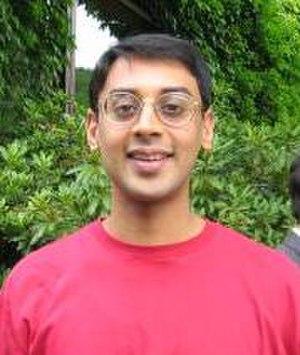
Manjul Bhargava, né le 8 août 1974 à Hamilton, est un mathématicien indo-canado-américain, lauréat de la médaille Fields en 2014. Il est principalement connu pour ses contributions en théorie des nombres, ainsi que pour ces résultats sur la conjecture de Birch et Swinnerton-Dyer.